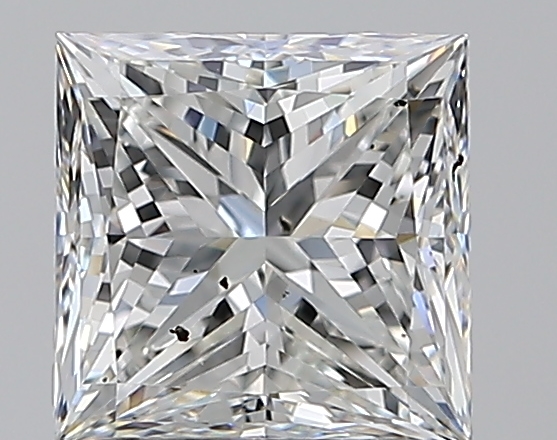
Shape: princess
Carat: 1.7
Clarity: SI1
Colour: H
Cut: EX
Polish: EX
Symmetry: VG
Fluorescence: N
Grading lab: GIA
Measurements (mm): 6.49 x 6.42 x 4.73